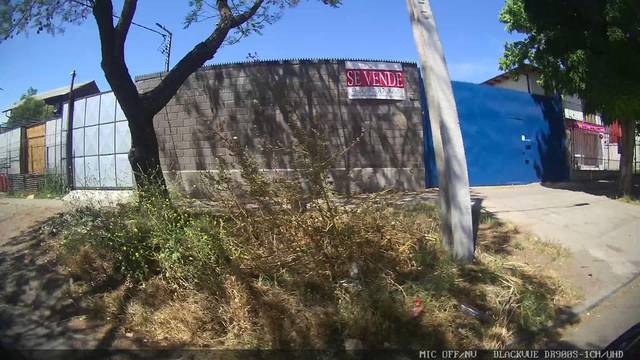
Region: Chile
Coordinates: -33.492, -70.716